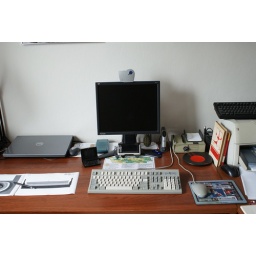
My current setup (the computer is under the table ).